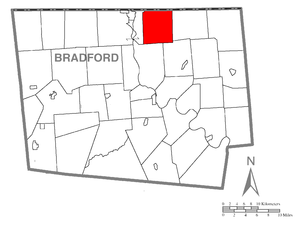
Litchfield Township est un township, situé dans le comté de Bradford, en Pennsylvanie, aux États-Unis. En 2010, il comptait une population de 1 320 habitants.